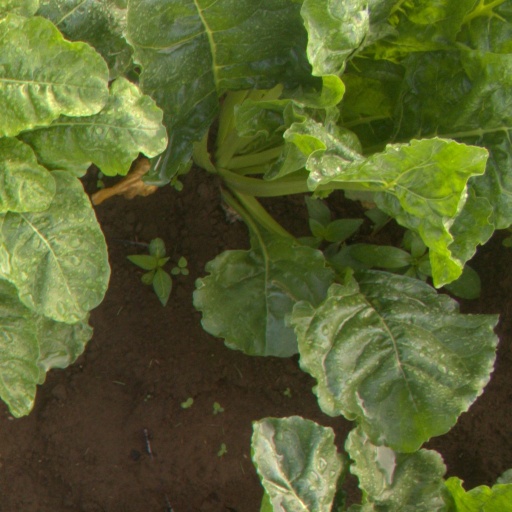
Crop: sugar beet